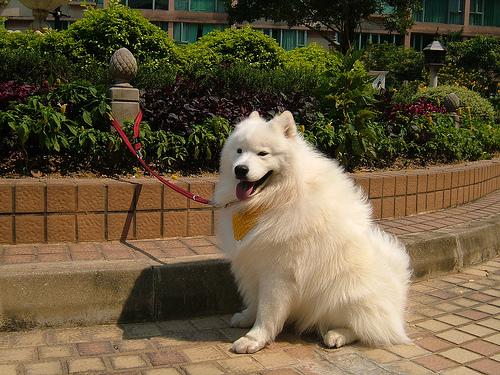
Breed: samoyed